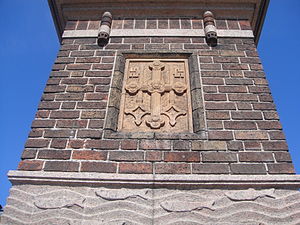
Rytterstatuen af Absalon
Motivet i fronten
Rytterstatuen af Absalon på Højbro Plads i København er rejst af Københavns Kommune i 1902 til minde om biskop Absalon, Københavns grundlægger. Initiativtageren var bankdirektør Axel Heide fra Privatbanken. Det var i forbindelse som med 700-året for Absalons død, at man besluttede sig for at opføre statuen. Kunstneren Vilhelm Bissen blev valgt til selve statuens udførelse, mens Martin Nyrop stod for soklen og statuens fundament, der er udført af granit og tegl med en frise af en stime sild og et våbenskjold i terracotta.